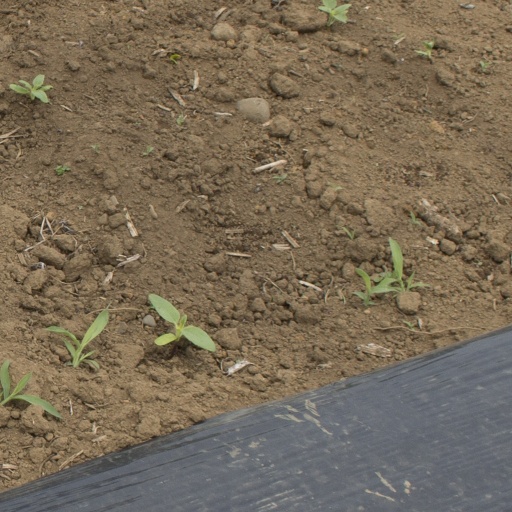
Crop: Jerusalem artichoke